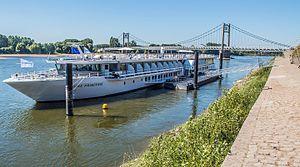
Le Loire Princesse est un navire de croisière fluviale à roues à aubes français, construit en 2014 par STX France et Neopolia pour la société CroisiEurope, destiné à effectuer des croisières sur la Loire.